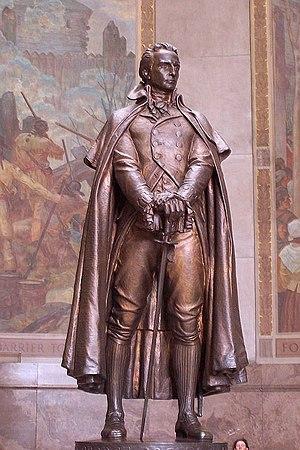
George Rogers Clark, né le 19 novembre 1752 et mort le 13 février 1818, est un militaire américain officier sur la frontier Nord-Ouest lors de la guerre d'indépendance des États-Unis. Il a servi comme chef de file de la milice du Kentucky durant une grande partie de la guerre. Clark est surtout connu pour ses captures de Kaskaskia et de Vincennes lors de la campagne de l'Illinois. Clark fut l'un des héros militaires, reconnu comme le conquérant de la partie sud du Territoire du Nord-Ouest. Son plus jeune frère William était l'un des chefs de l'expédition Lewis et Clark.
Le George Rogers Clark National Historical Park est un parc historique national situé dans la ville de Vincennes, dans l'Indiana aux États-Unis. Plus précisément, le parc est situé sur les rives de la rivière Wabash sur ce que l'on croit être le site du Fort Sackville. Un mémorial y a été construit sur l'autorisation du président Calvin Coolidge et a été inauguré par le président Franklin Delano Roosevelt en 1936.